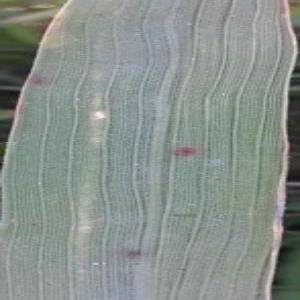
Disease: Brownspot